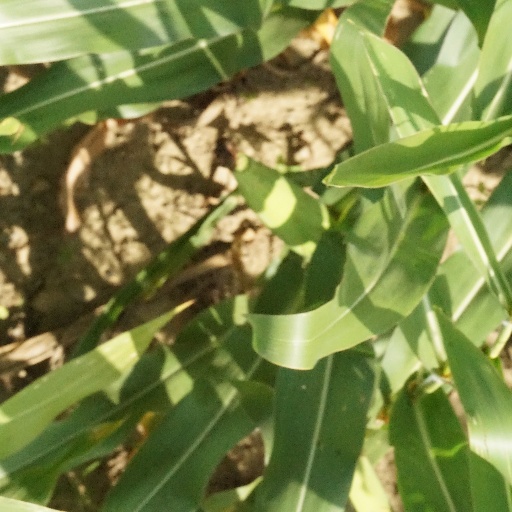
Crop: maize; corn